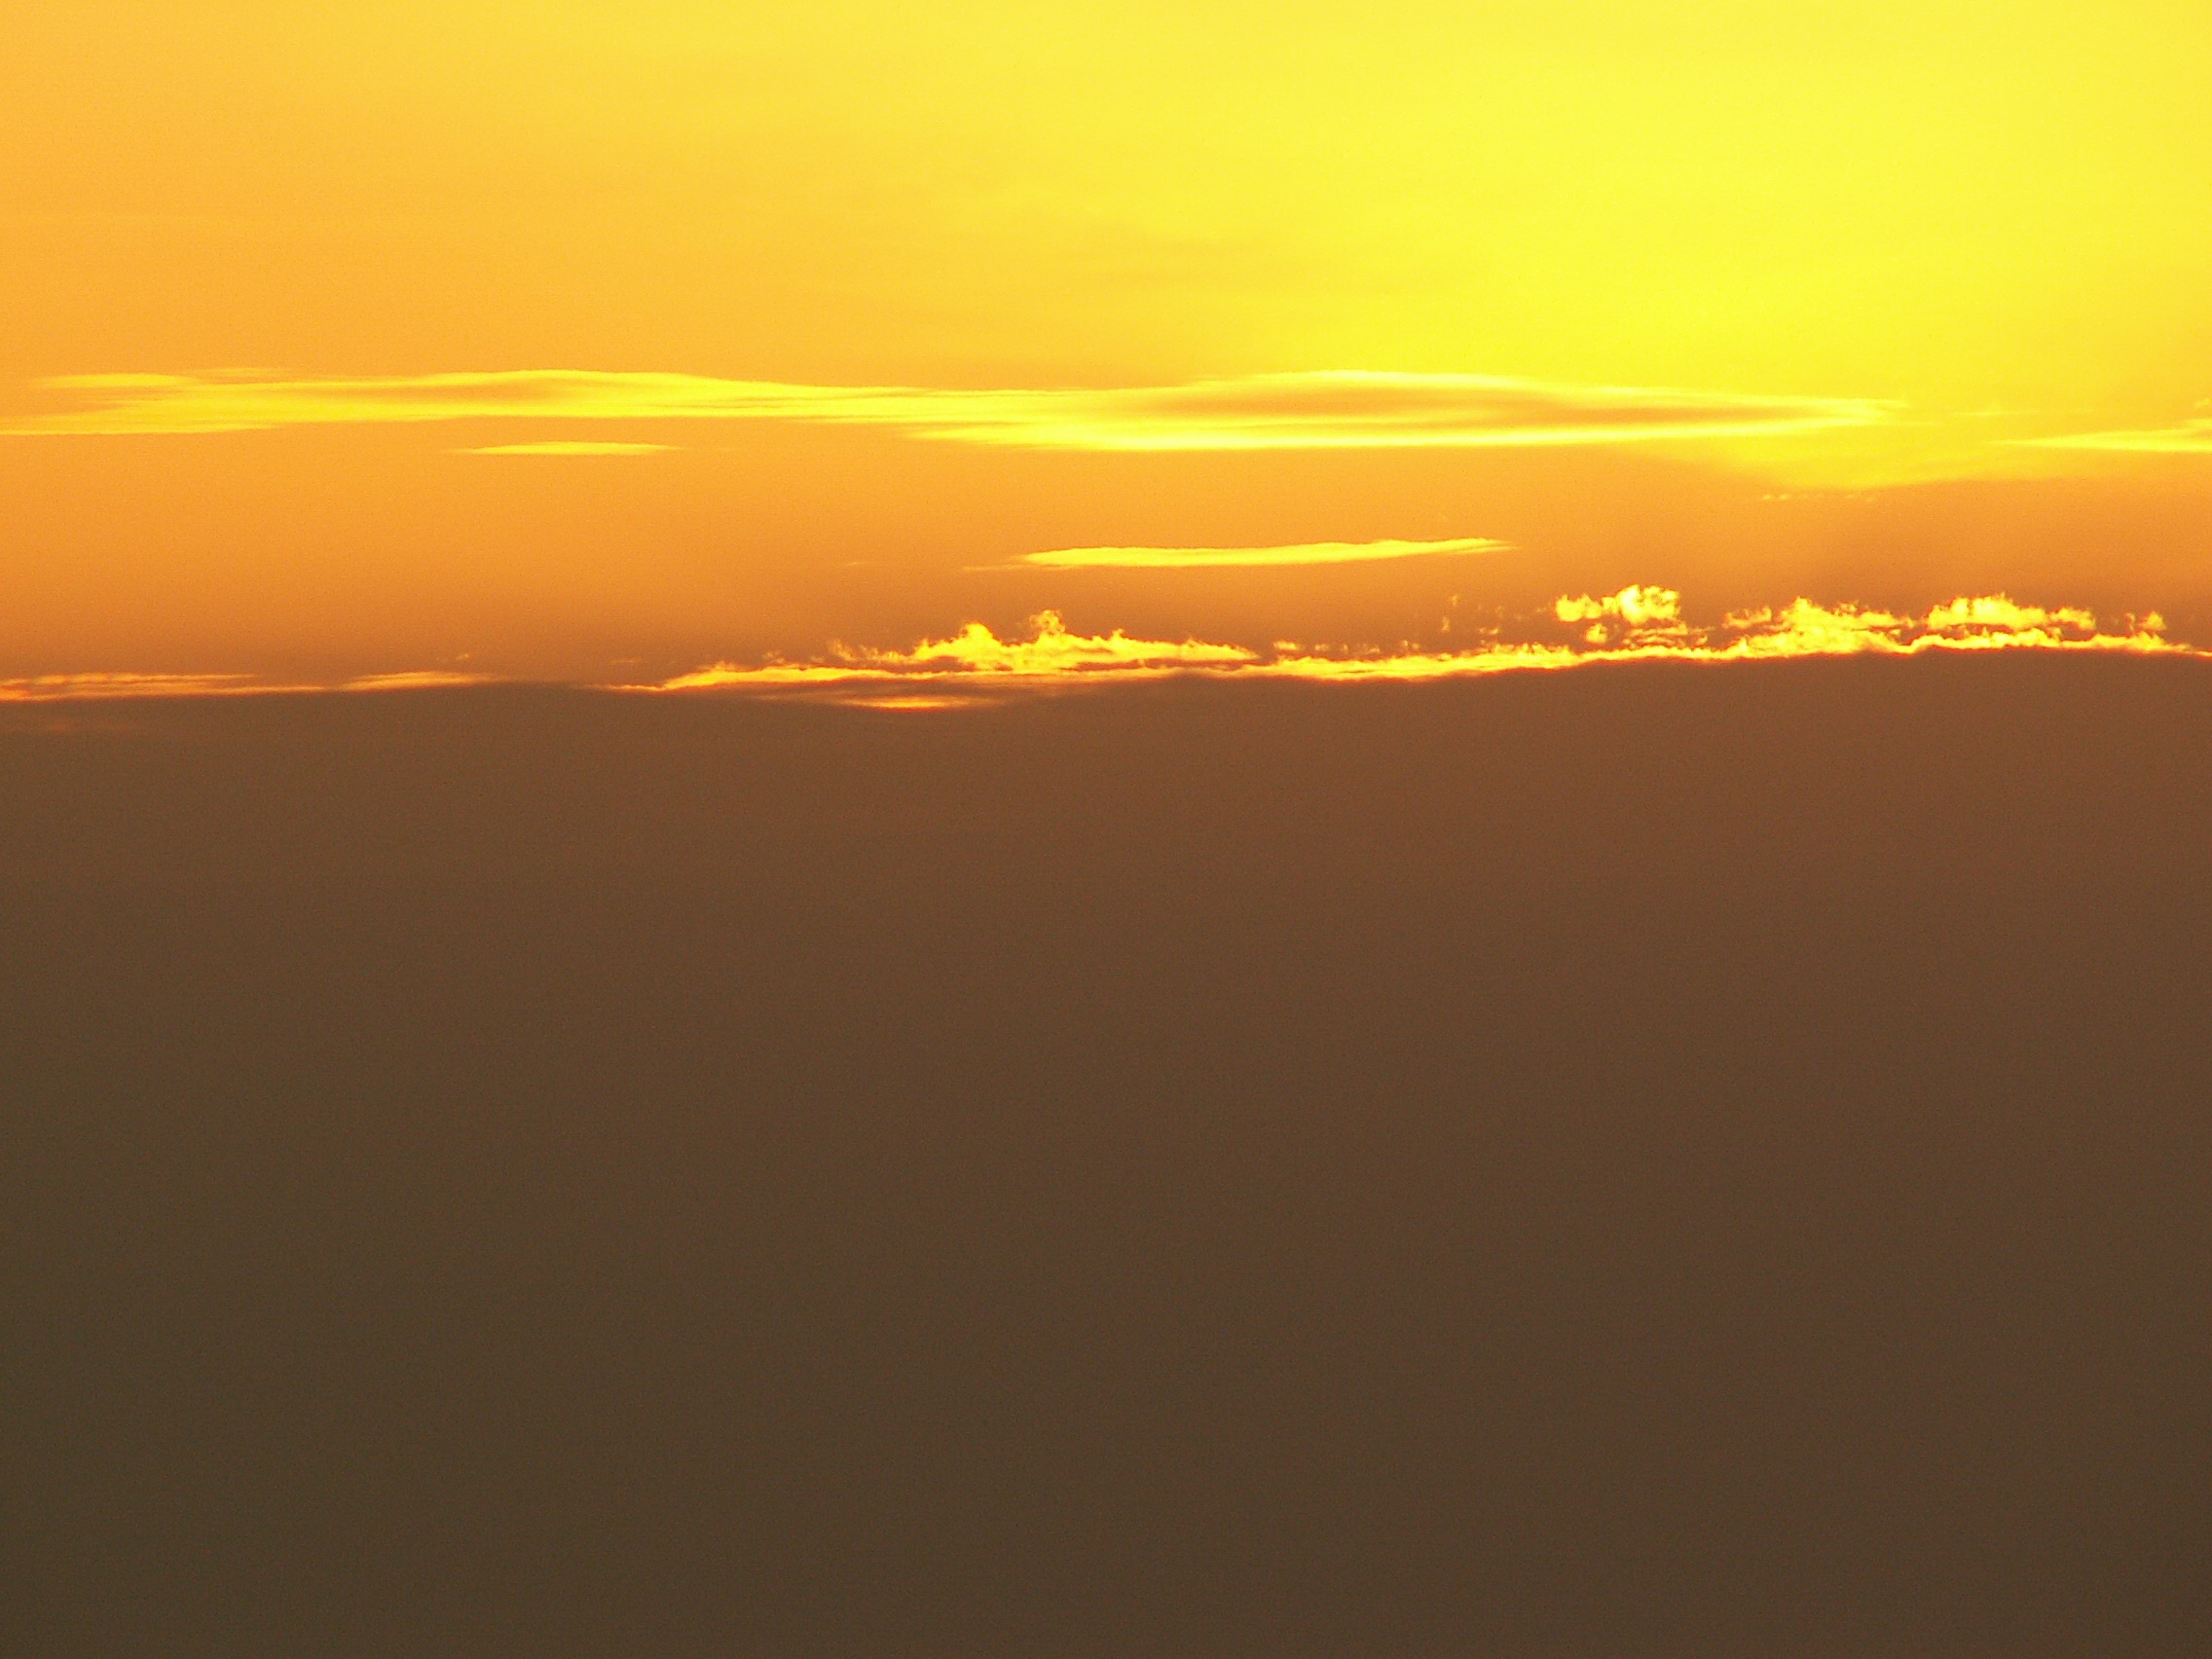
horizon, cloud, sky, sun, sunrise, sunset, sunlight, morning, dawn, atmosphere, dusk, afterglow, atmospheric phenomenon, red sky at morning